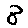
Label: 8